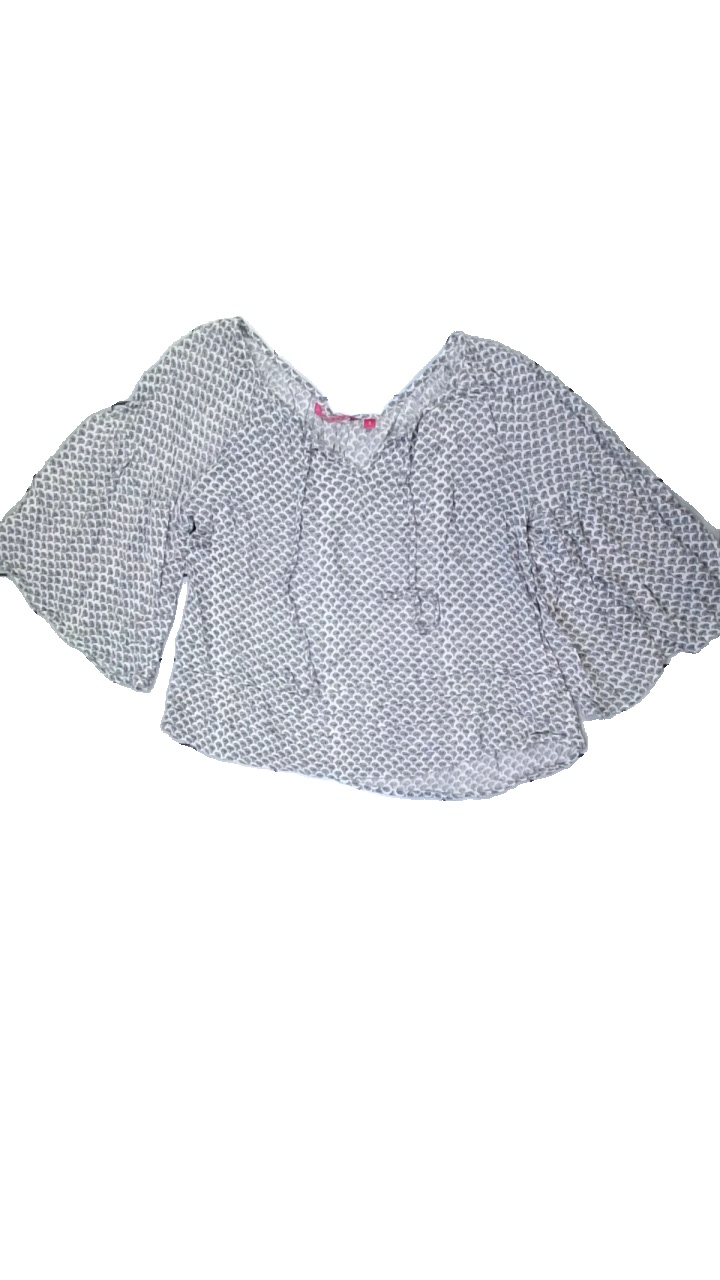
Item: Blouse (Ladies)
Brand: Indiska
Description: blus med prickar och streck i ett mönster över hela
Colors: Beige, Black
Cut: Regular
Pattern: Geometric print
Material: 100% viscose
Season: All
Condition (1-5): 5
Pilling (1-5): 5
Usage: Reuse
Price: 50-100